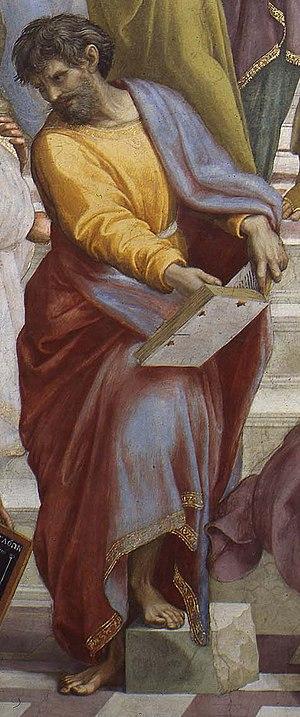
La philosophie du langage s'intéresse particulièrement à la signification, à la référence ou au sens en général, à l'usage du langage, à son apprentissage et à ses processus de création, ainsi qu'à sa compréhension, à la communication en général, à l'interprétation et à la traduction.
Parménide d'Élée est un philosophe grec présocratique, pythagoricien, puis éléate, né à Élée à la fin du VIᵉ siècle av. J.-C. et mort au milieu du Vᵉ siècle av. J.-C. Il est célèbre pour un poème en vers, De la nature, qui eut une influence notable sur la pensée de son époque. Ses découvertes intellectuelles, en particulier l'introduction de la logique dans la pensée hellénique, à côté de la philosophie milésienne de la nature et des théories arithmétiques de Pythagore, font de Parménide l'un des philosophes les plus considérables dans l'histoire de la philosophie grecque. Platon a consacré un dialogue qui porte son nom, le Parménide, pour traiter la question de l'Être, dont Parménide a inlassablement répété qu'il est, tandis que le Non-Être n'est pas.
Le monisme est la position philosophique qui affirme l'unité indivisible de l'être. Dans son expression moderne, il soutient l'unicité de la substance qui compose l'univers. L'unité fondamentale du cosmos ou de l'univers y rend la matière et l'esprit indissociables. Le monisme s'oppose donc aux conceptions dualistes, qui distinguent monde matériel ou physique et monde psychique ou spirituel, et il s'oppose aussi aux conceptions philosophiques pluralistes pour lesquelles chaque être possède une nature particulière.